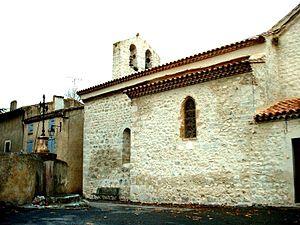
Laroque-de-Fa est une commune française située dans le département de l'Aude, en région d'Occitanie.